Bimaal

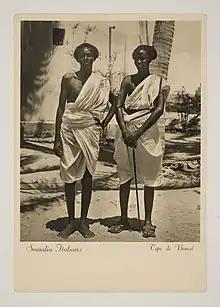
Biimal men, 1927

The Bimal also formed their own organization during the Somali Civil War, the Southern Somali National Movement (SSNM). Colonel Abdi Warsame in 1993, broke with General Aideed and took part of the SSNM with him when he aligned himself with Ali Mahdi.